Yohannan VIII Hormizd

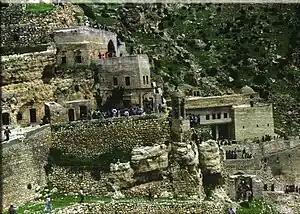
The monastery of Rabban Hormizd, Alqosh

Some years later Yohannan Hormizd faced another challenge to his authority from a Baghdad merchant named Gabriel Dambo, one of the most remarkable figures of the nineteenth century Chaldean church. A Chaldean Christian born in Mardin in 1775, Dambo had made sufficient money by middle age to be able to retire from business, and he decided to devote the rest of his life to the service of the Church. The once-thriving monastery of Rabban Hormizd near Alqosh had been abandoned for many years, and he dreamed of reviving its monastic life and restoring it to its former glory. He paved the way by giving free lessons in Baghdad to young Chaldean Christians in Arabic, grammar, logic and rhetoric, and after winning a formidable reputation as a teacher and scholar moved to Mosul. In 1808 he had no difficulty in persuading the Chaldean authorities and their Catholic missionary advisers to allow him to establish a seminary in the monastery of Rabban Hormizd. Before long he collected a number of pupils, who were vowed to poverty and celibacy, and was appointed lay superior of the seminary.